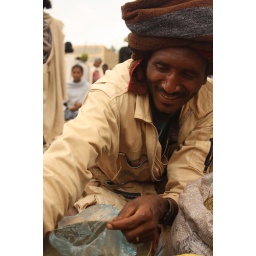
A man filling up a bag for a customer at the market in Sinkata.